Bergen Light Rail

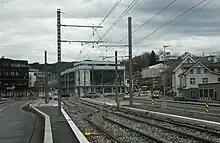
Construction at Nesttun Terminal

Arguments for light rail were mainly related to the environment, urban development and reduction in road congestion. Light rail was expected to increase the use of public transport from Fana, reducing both local and global pollution. The roads do not have capacity for further expansion, and any increase in public transport would need to be taken along the light rail routes using buses, which would mean higher operating costs for public transport or higher investment costs for roads. It was also argued that around stations, high-density commercial and residential centers could be established.